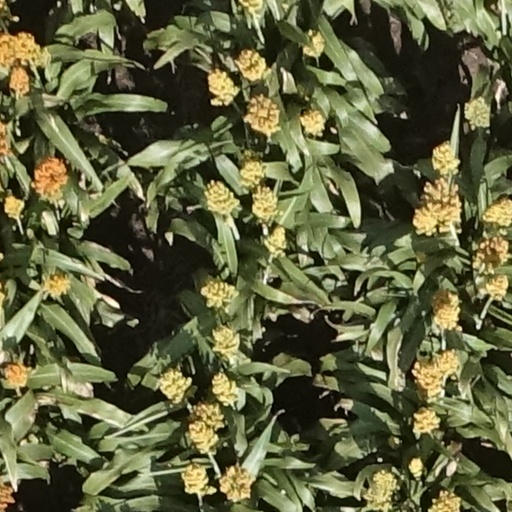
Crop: sorghum